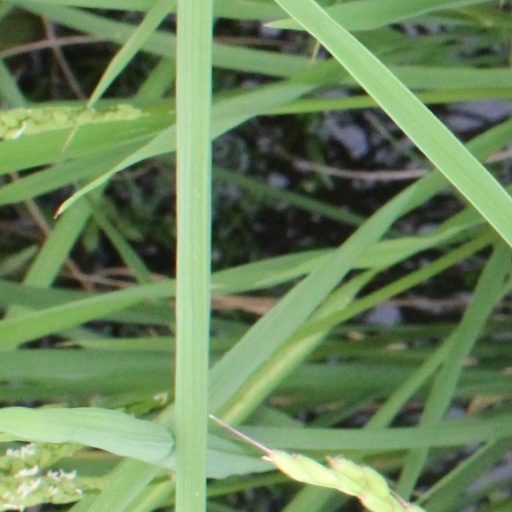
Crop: rice